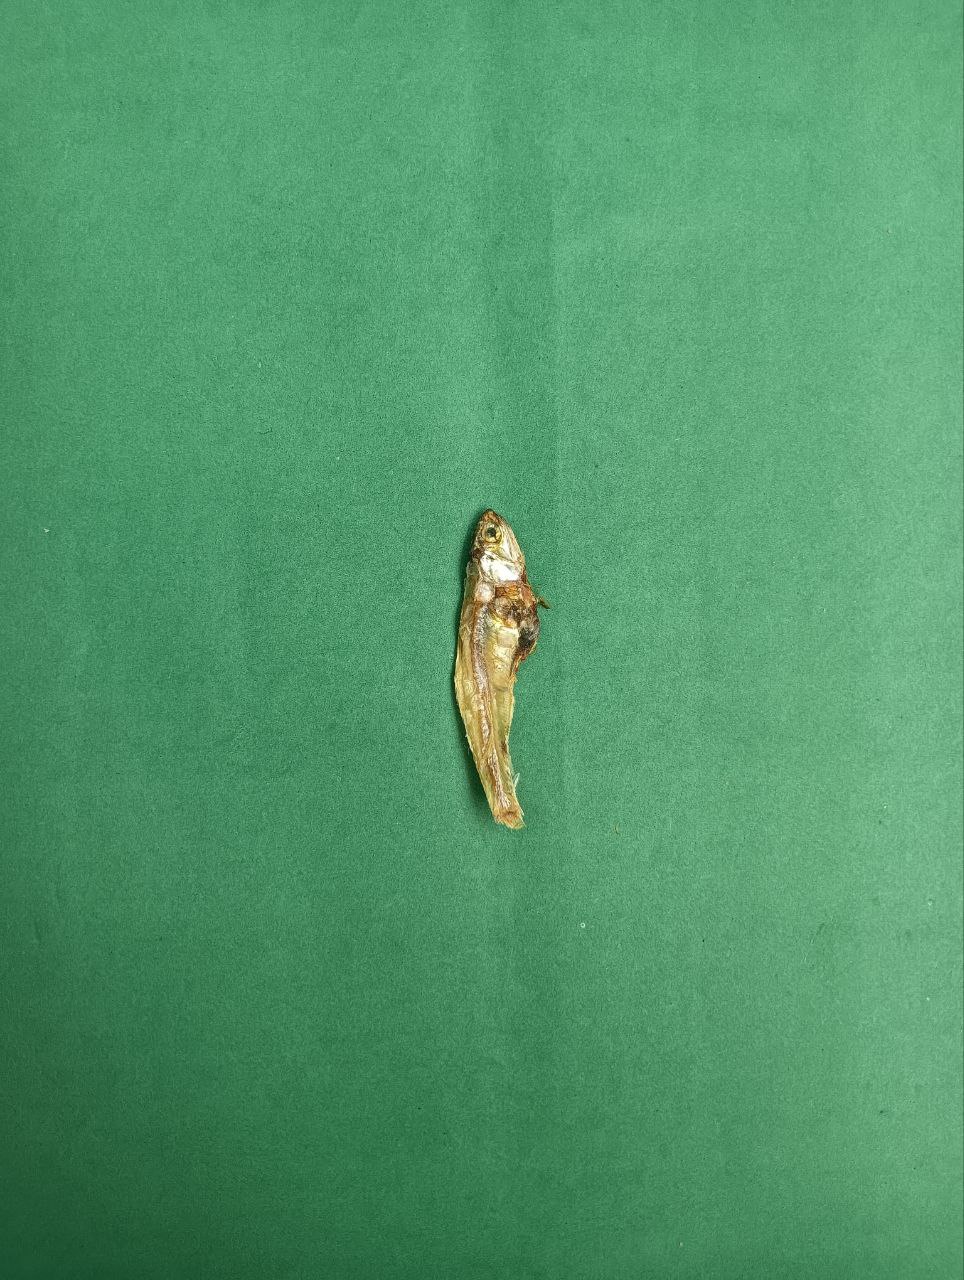
Species: narkeli